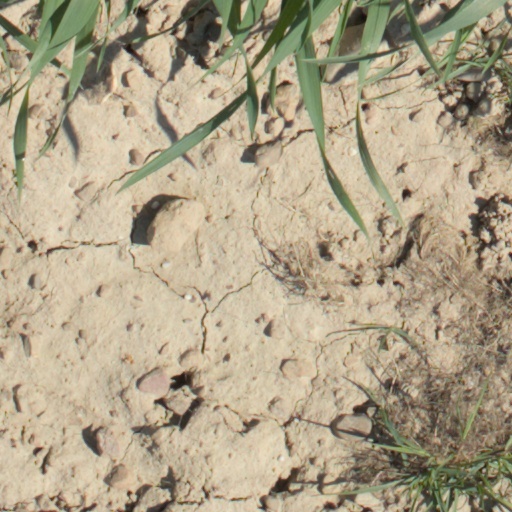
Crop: wheat